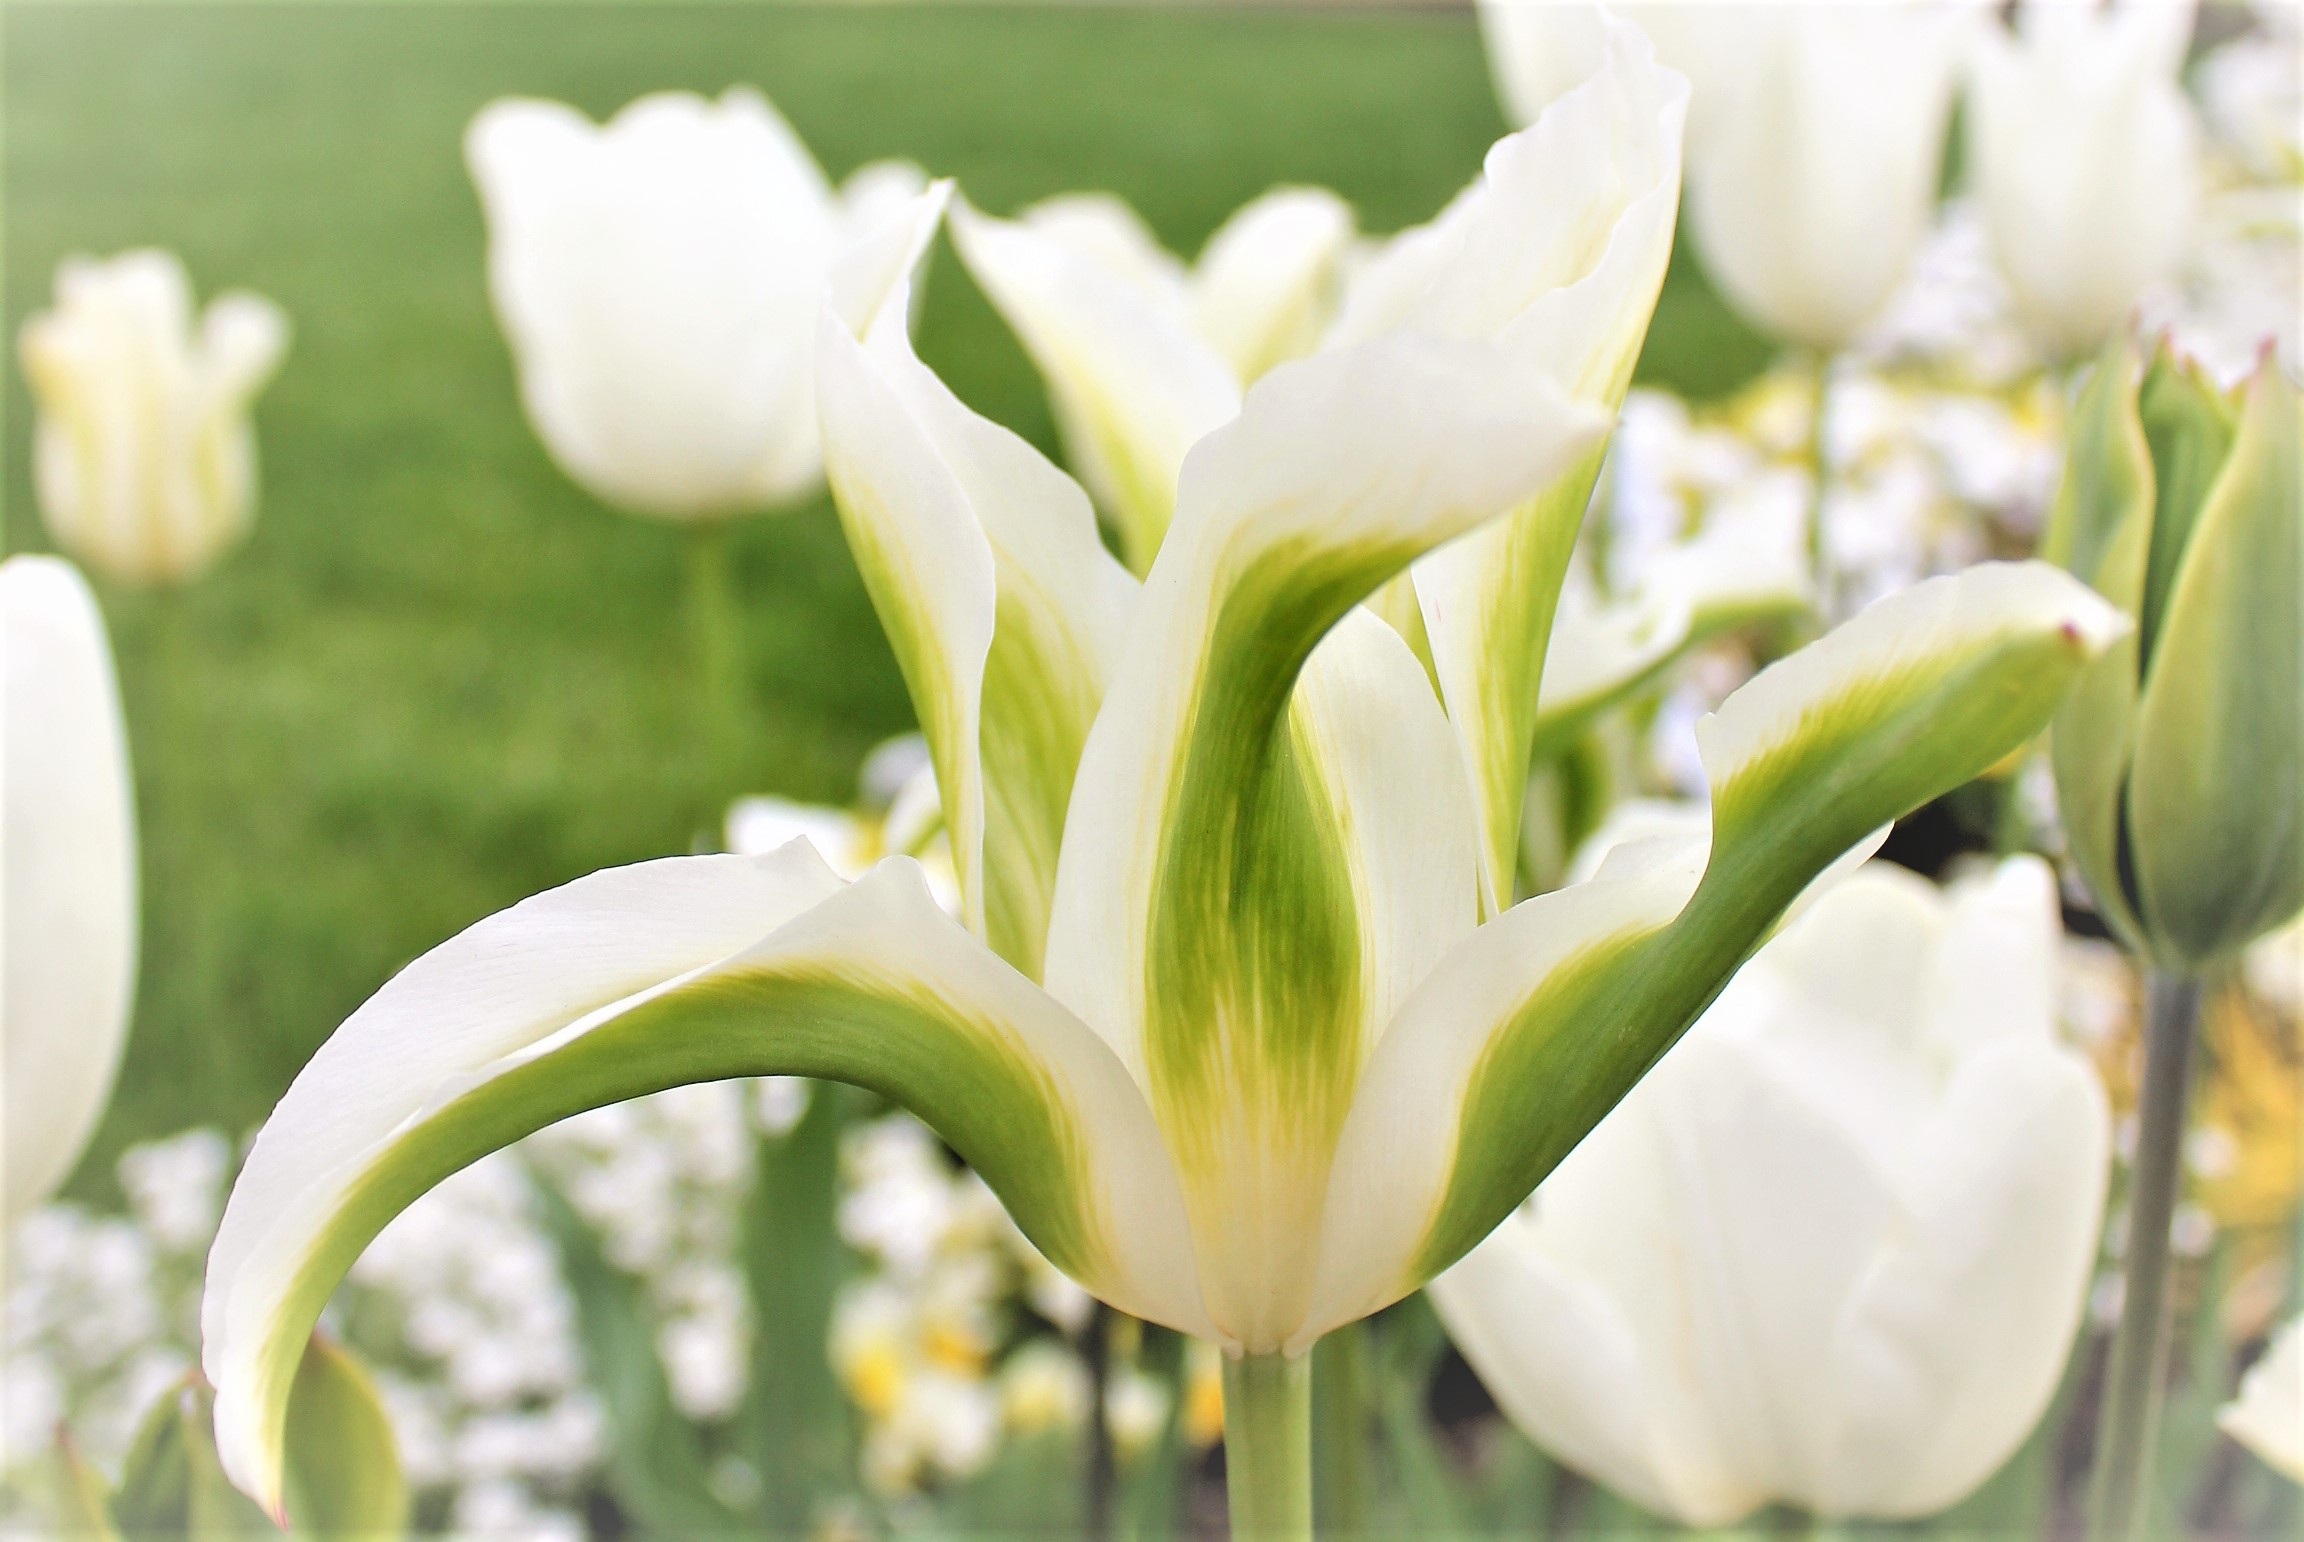
blossom, plant, white, flower, petal, tulip, spring, green, botany, garden, flora, flowers, floristry, early bloomer, pointed, macro photography, white blossom, fr hlingsanfang, flowering plant, lily family, plant stem, land plant